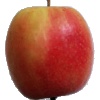
Label: apple_pink_lady